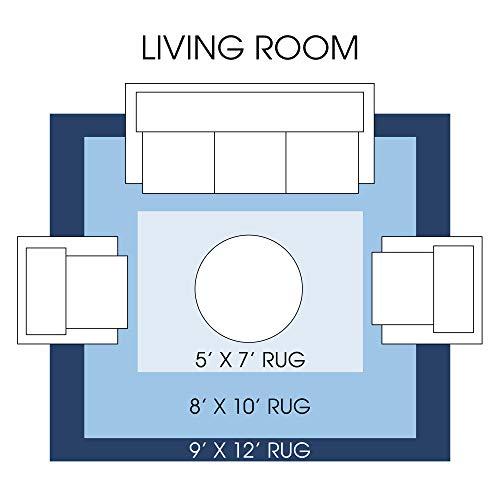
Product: Home Dynamix Harper Ash Accent Rug, 48" Round, Gray
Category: Home & Kitchen | Home Décor | Kids' Room Décor | Rugs
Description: Versatility and functionality: These long-lasting accent rugs are reversible and will add charm and style in any room.
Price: $52.39